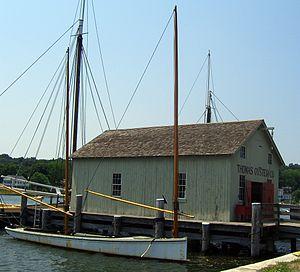
Les sharpies sont des voiliers à fond plat et dérive centrale, à la carène longue et étroite à bouchains vifs.